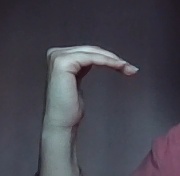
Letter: haa